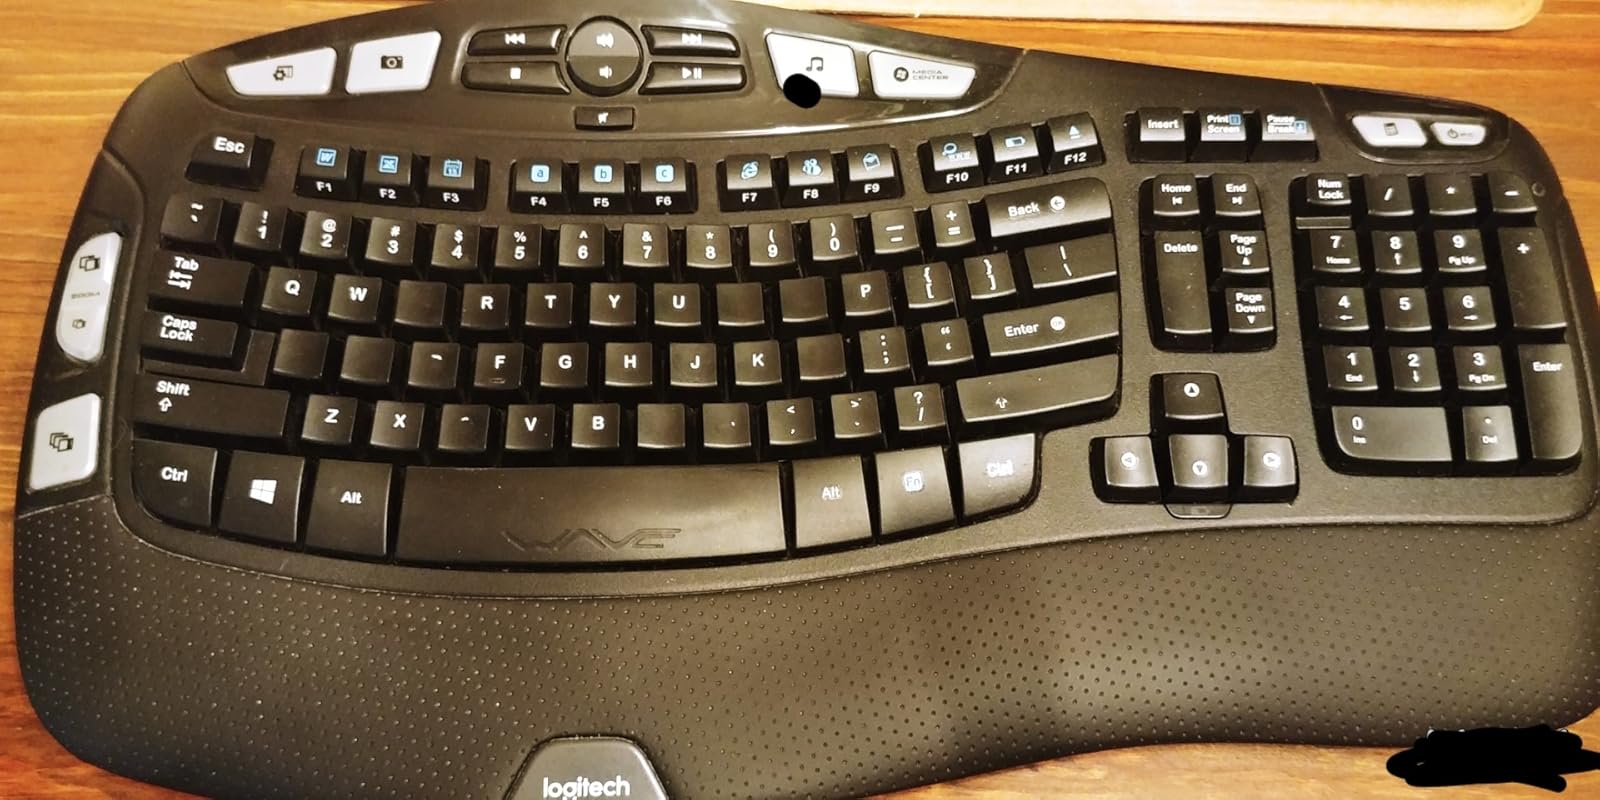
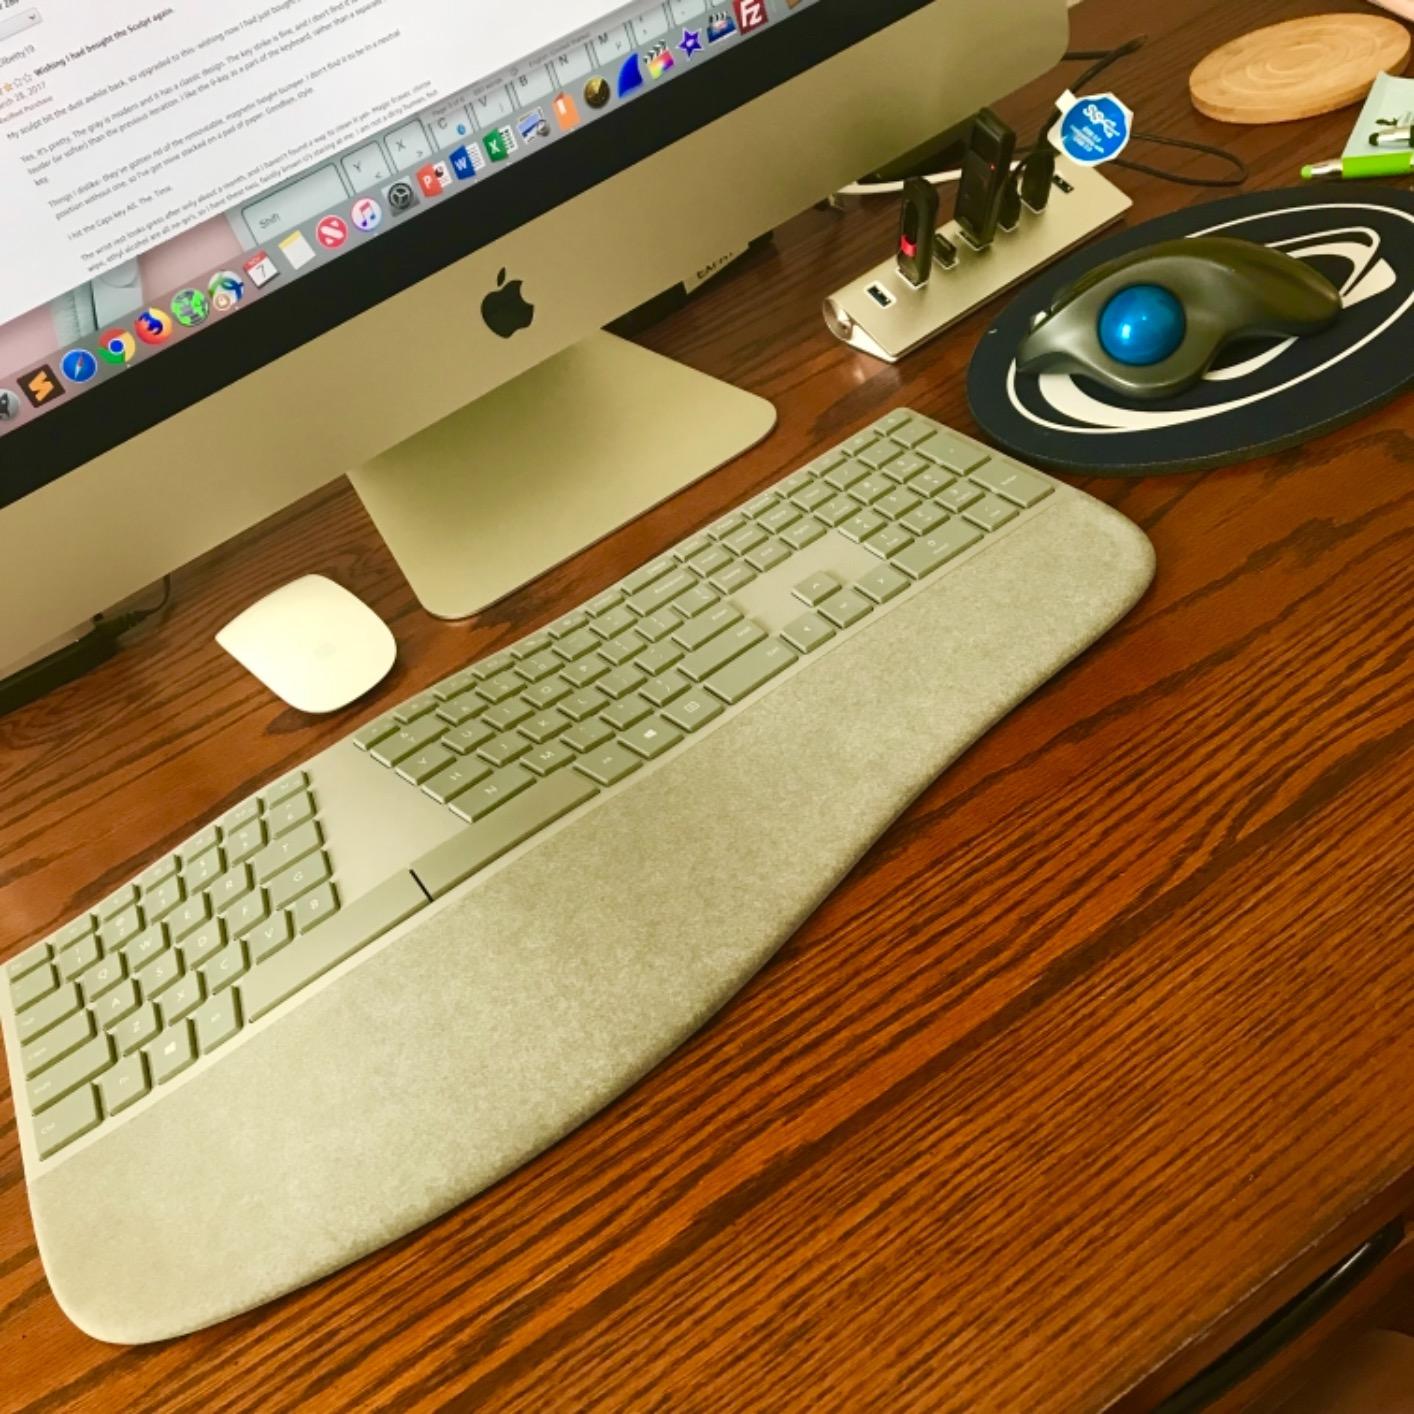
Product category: keyboard
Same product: no